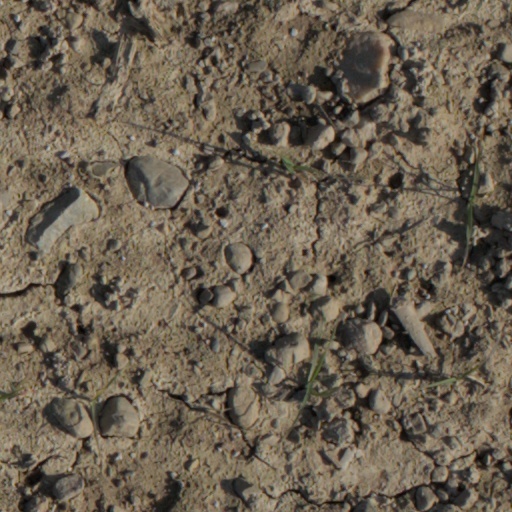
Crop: wheat